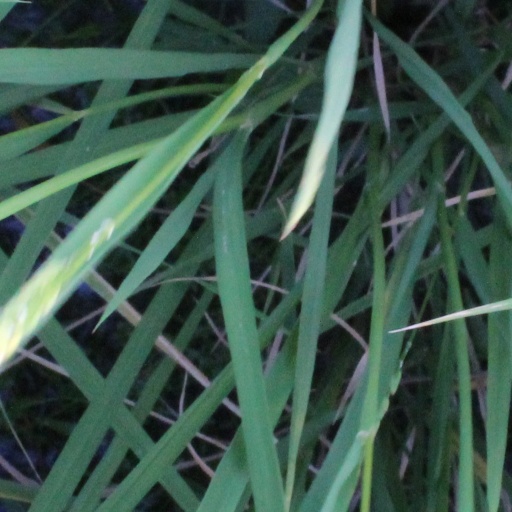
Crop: rice